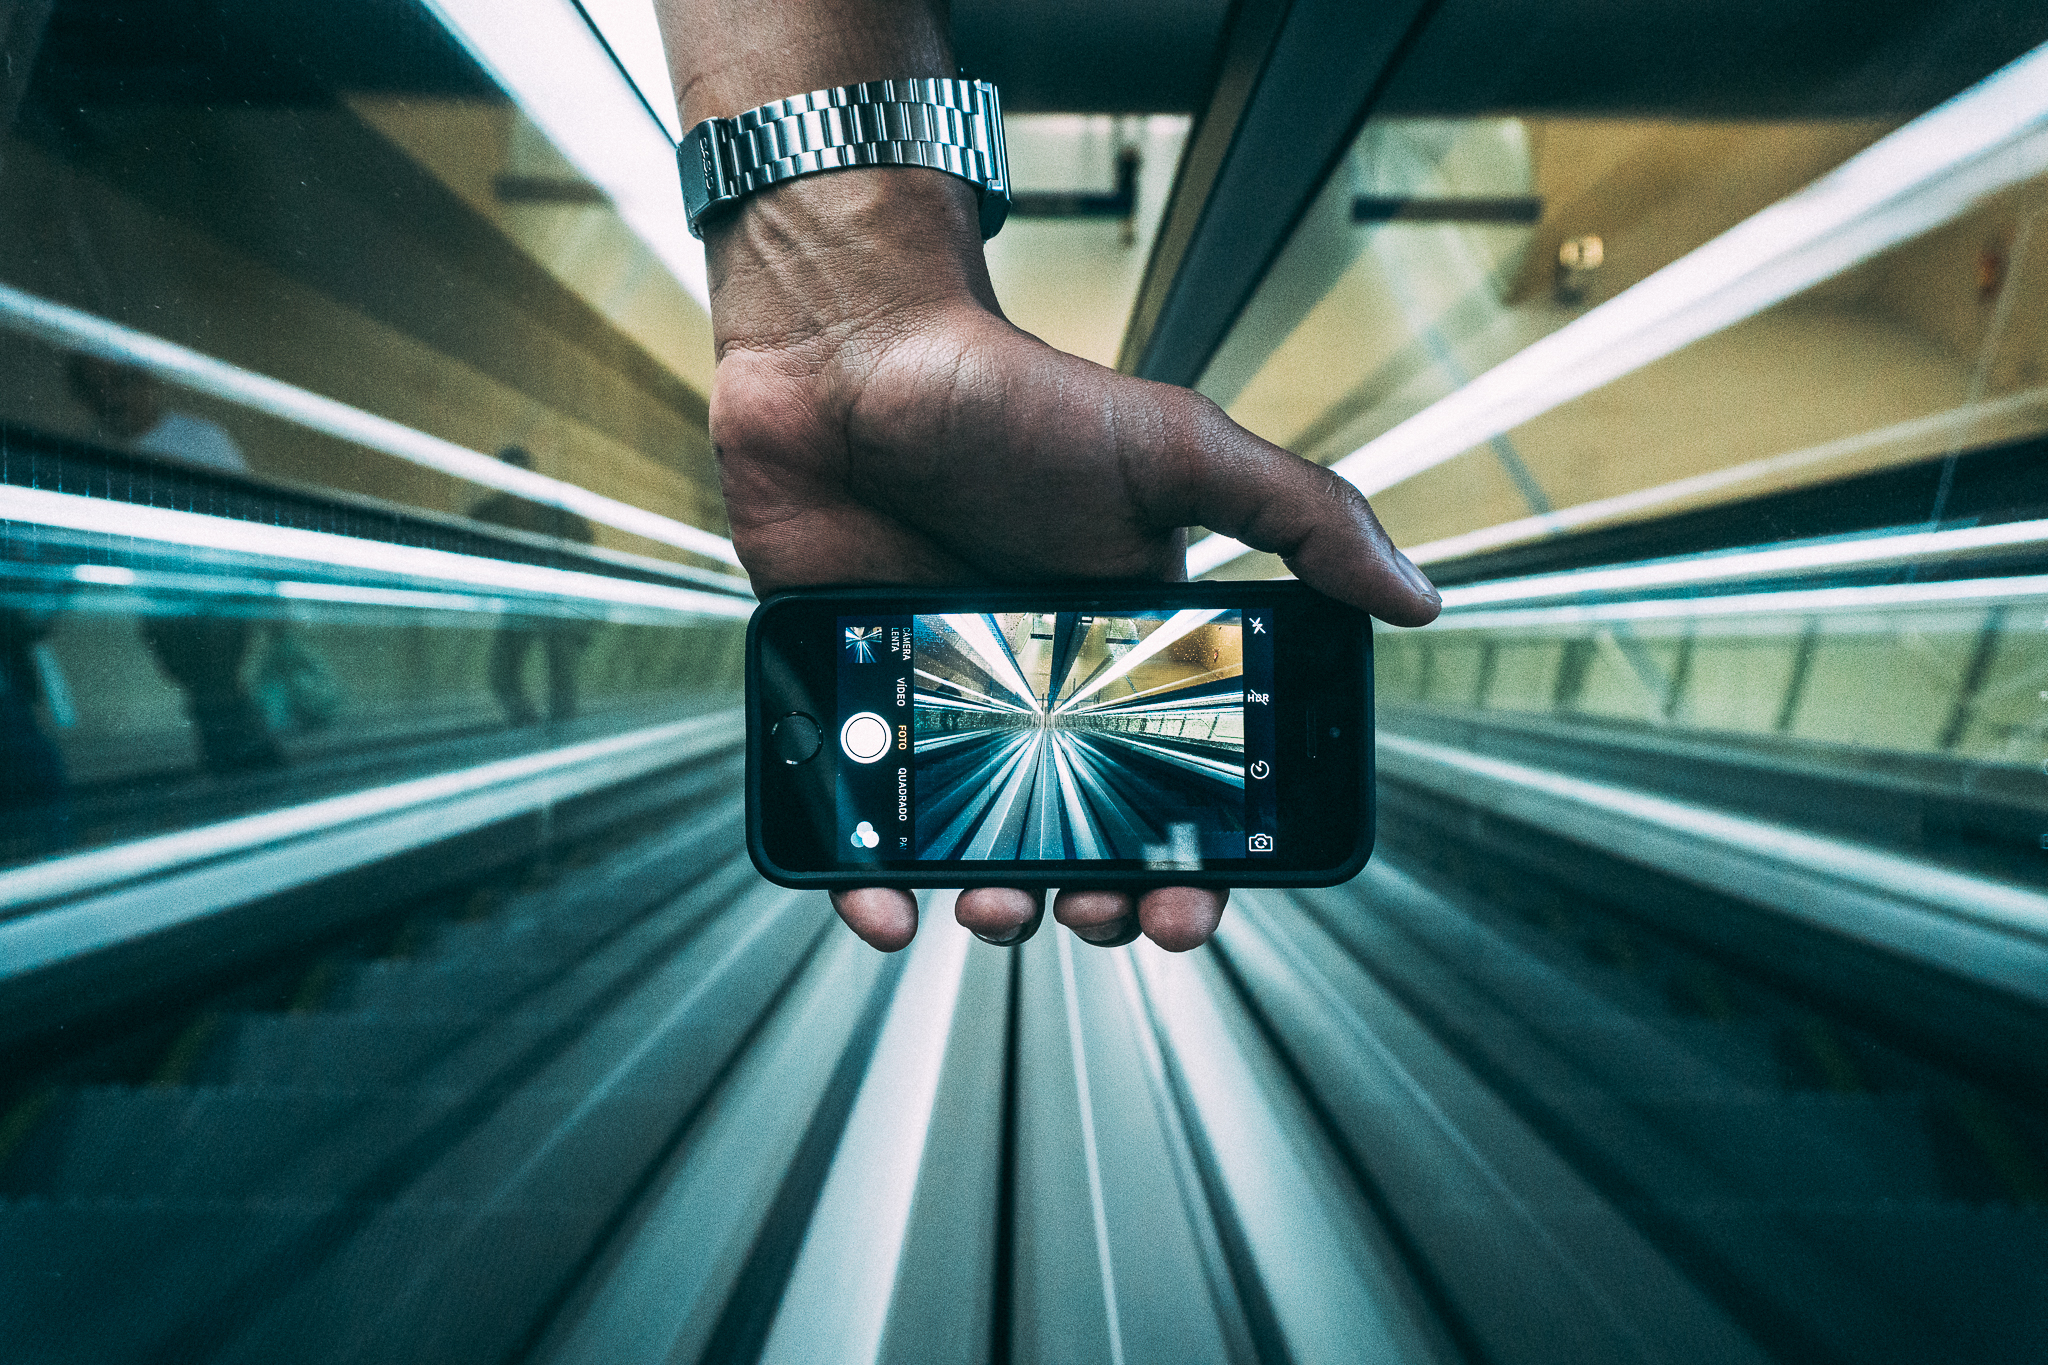
iphone, smartphone, hand, tube, perspective, color, macro, blue, mobile phone, sports, snapshot, escalators